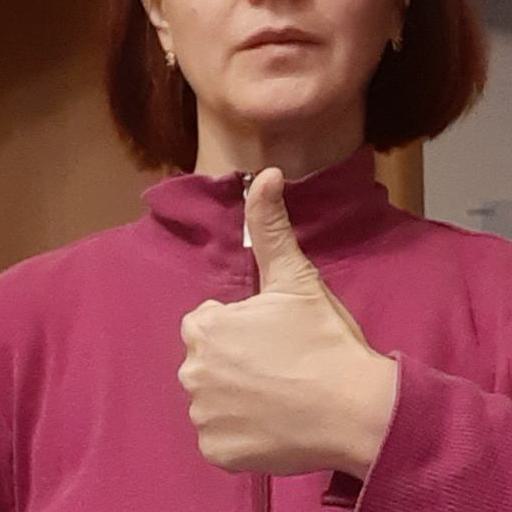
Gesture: like